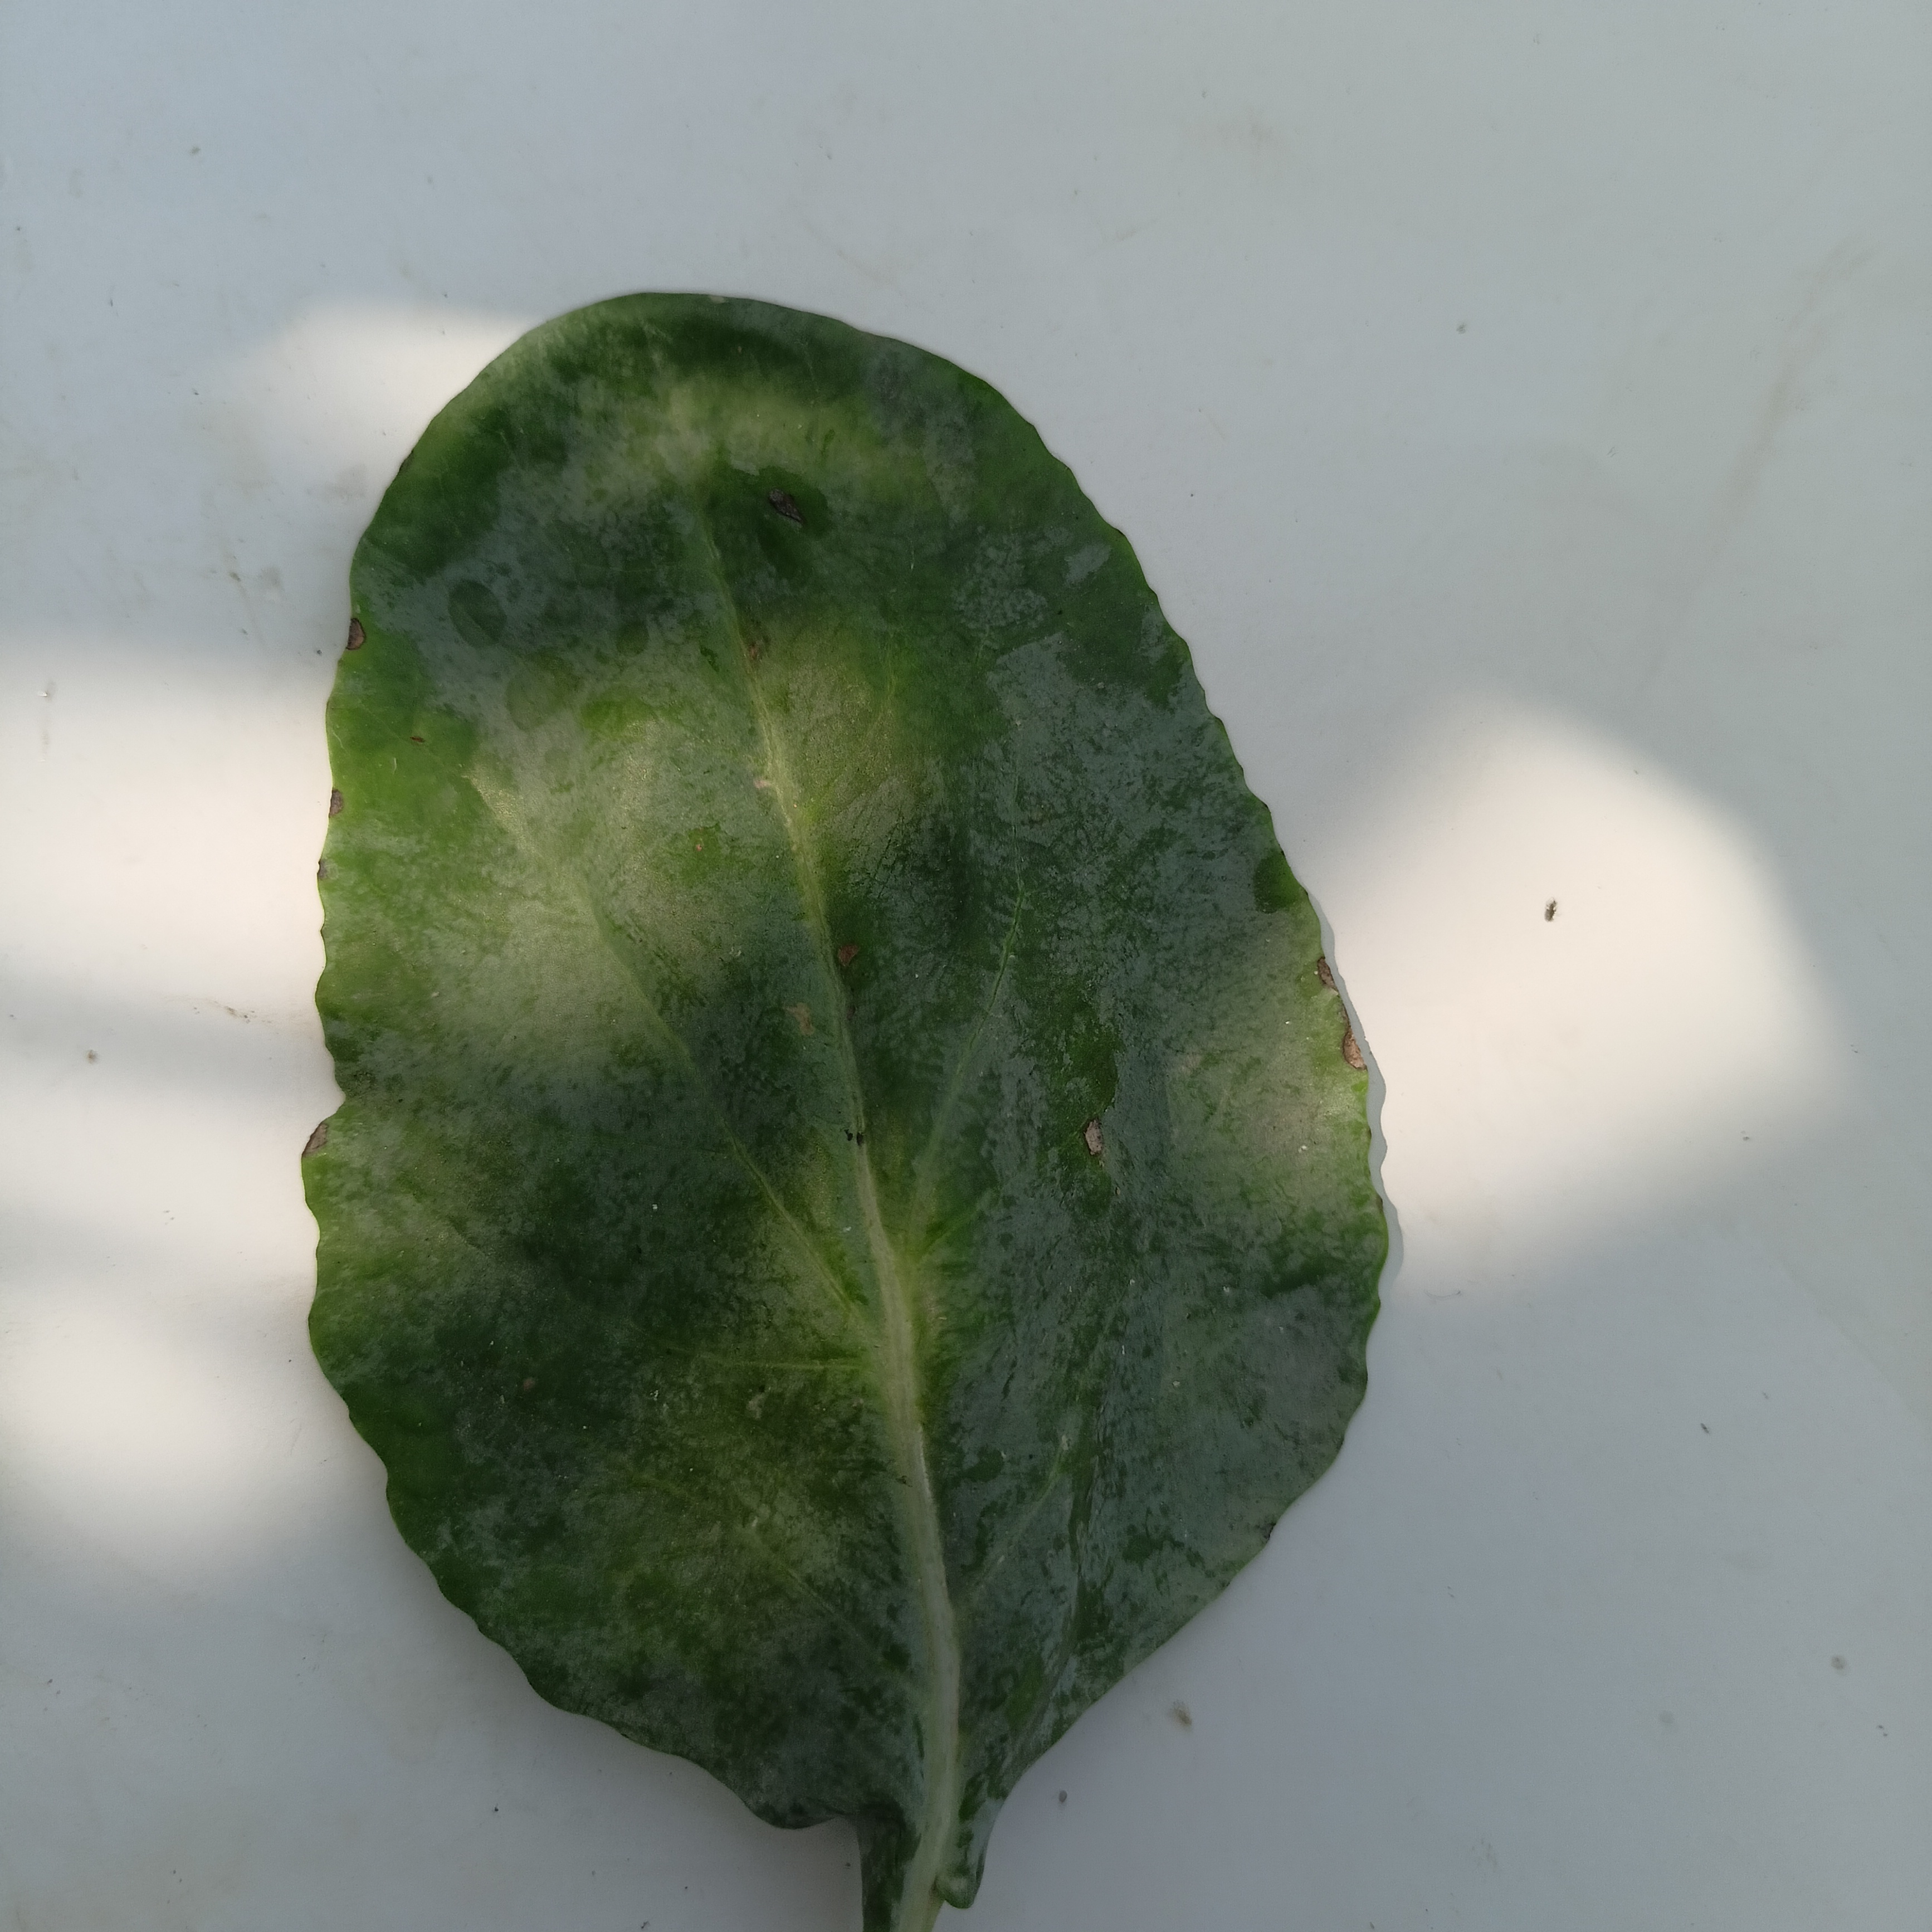
Label: Healthy